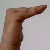
The image shows a hand gesture representing a space in Indian Sign Language.